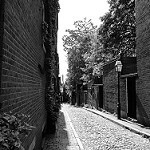
Label: B & W